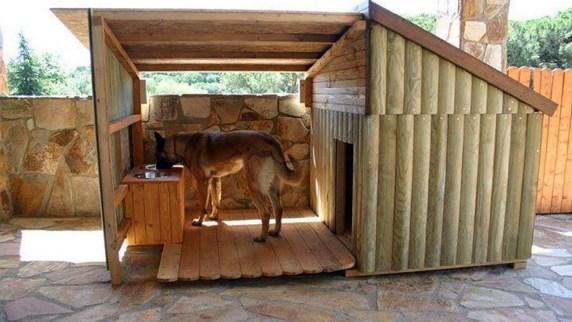
Mbwa wa rangi ya dhahabu, mrefu na mwenye afya amesimama katika banda lake akiwa na afya njema na manyoya yanayong'aa, mwonekano wake unaashiria malezi bora na huduma stahiki za kiafya,kutoka kwa wataalamu wa afya ya wanyama.